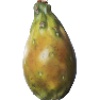
Label: Cactus fruit 1